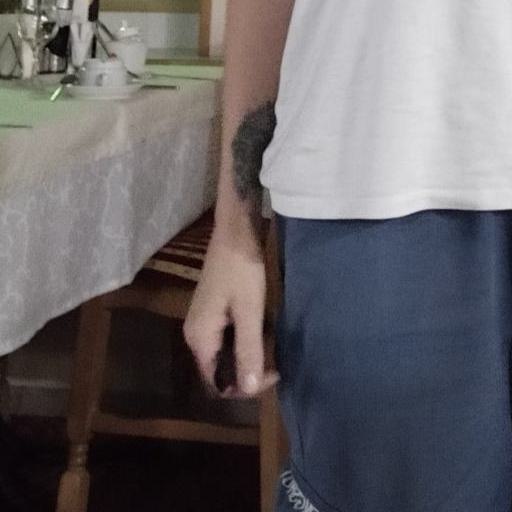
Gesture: no_gesture